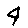
Label: 4